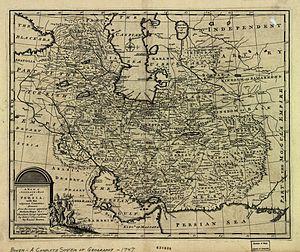
Emanuel Bowen est un graveur de carte géographique, éditeur et marchand d'estampes gallois.